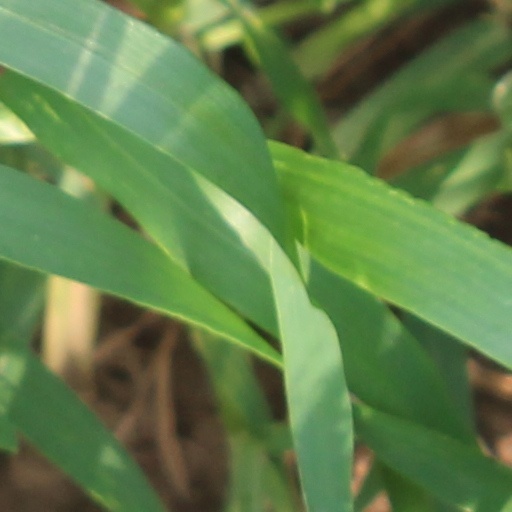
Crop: wheat